United States v. Google LLC (2020)

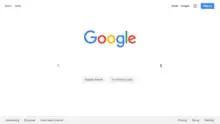
The DOJ lawsuit alleges that Google Search holds an unlawful monopoly in the search engine market

In 2011, members of the Federal Trade Commission (FTC) voted to demand information from Google as part of an antitrust inquiry into the company's search engine practices. Following a nineteen-month investigation, FTC staff attorneys recommended that the agency bring forth an antitrust lawsuit against Google. However, the members of the commissioners ultimately declined this recommendation, and voted on January 3, 2013, to close the investigation.